Věra Jourová

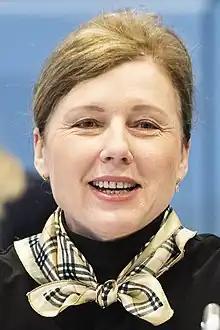
Jourová in 2023

Věra Jourová (born 18 August 1964) is a Czech politician and lawyer who served as Vice-President of the European Commission for Values and Transparency from 2019 to 2024, and as the European Commissioner for Justice, Consumers and Gender Equality from 2014 to 2019. She served as a Member of the Chamber of Deputies between 2013 and 2014 and as the Czech Minister for Regional Development in 2014.